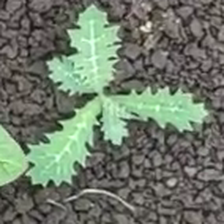
Weed species: Bilayat_(Mexicana_Argemone)